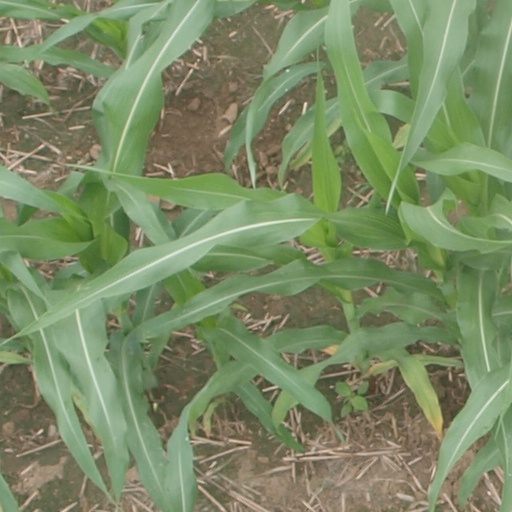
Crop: maize; corn